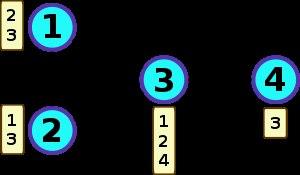
En algorithmique, une liste d'adjacence est une structure de données utilisée pour représenter un graphe.